Waterford Viking Triangle

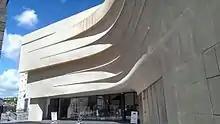
Medieval Museum, Waterford

The Medieval Museum includes two medieval chambers, the 13th-century Choristers’ Hall and the 15th-century Mayor’s Wine Vault. The only piece of clothing from Henry VIII, a cloth cap, is housed in the museum.